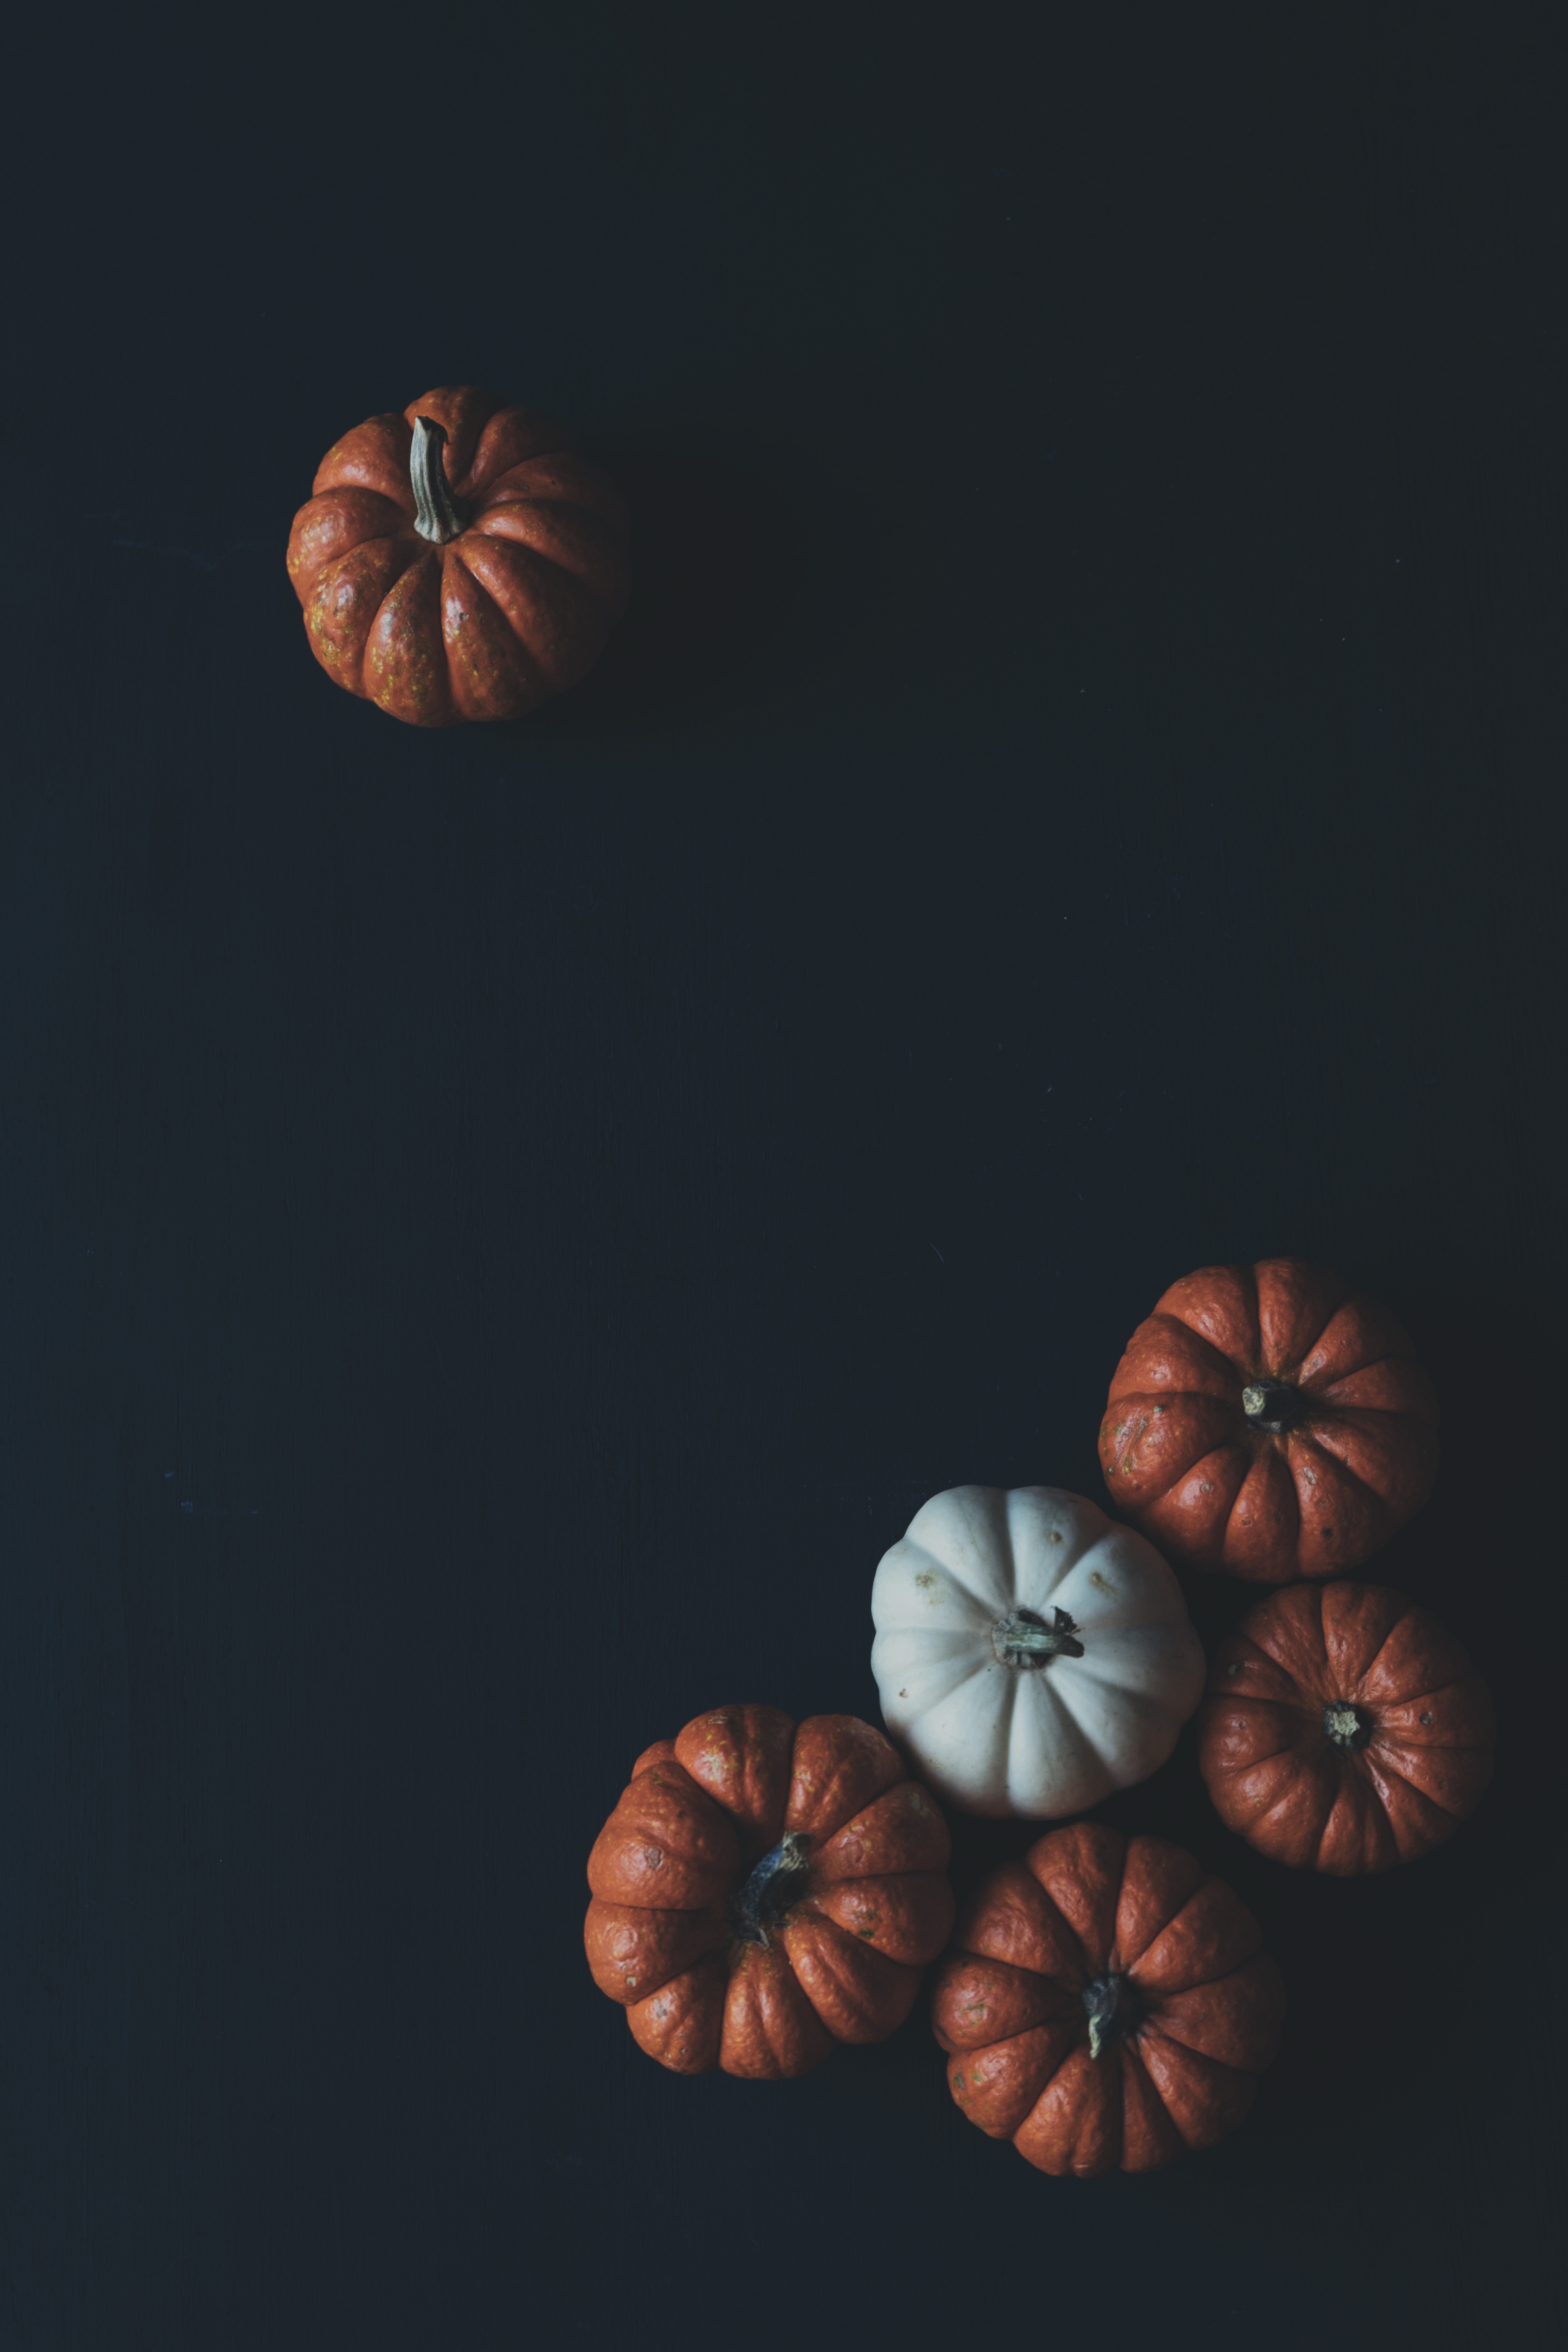
light, bunch, photography, leaf, flower, petal, dark, red, color, pumpkin, halloween, darkness, circle, close up, seasonal, organ, macro photography, computer wallpaper